The Paradisus Londinensis

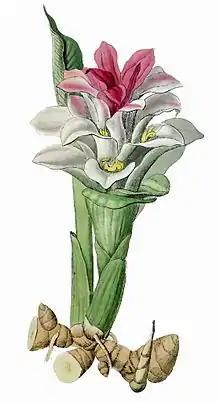
Part of 96, "Curcuma aromatica"

The Paradisus Londonensis (full title The Paradisus Londonensis : or Coloured Figures of Plants Cultivated in the Vicinity of the Metropolis) is a book dated 1805–1808, printed by D.N. Shury, and published by William Hooker. It consists of coloured illustrations of 117 plants drawn by William Hooker, with explanatory text by Richard Anthony Salisbury.